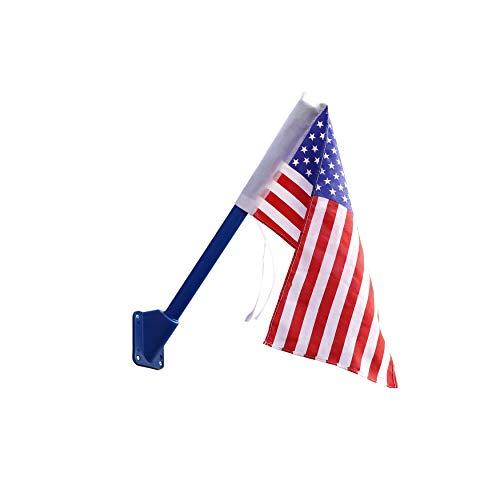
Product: Gorilla Playsets 09-1014-US American Flag Swing Set Accessory with Mounting Hardware
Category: Toys & Games | Sports & Outdoor Play | Play Sets & Playground Equipment | Play Set Attachments
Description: Easily mounts to any wooden playset.
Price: $17.62
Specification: ProductDimensions:2.2x12x15inches|ItemWeight:1pounds|ShippingWeight:1pounds(Viewshippingratesandpolicies)|ASIN:B071CDQL8Y|Itemmodelnumber:09-1014-US|Manufacturerrecommendedage:36months-11years